Chrystia Freeland

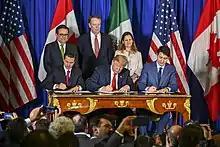
Freeland stands behind Trudeau during the signing of the CUSMA trade agreement, November 2018

On November 4, 2015, newly elected prime minister Justin Trudeau chose Freeland as minister of international trade in his first Cabinet. She was involved in negotiations leading up to the Comprehensive Economic and Trade Agreement (CETA), between Canada and the European Union, former prime minister Stephen Harper's legacy project. The trade deal was Canada's largest since NAFTA, and it was signed October 30, 2016.